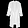
Label: Coat